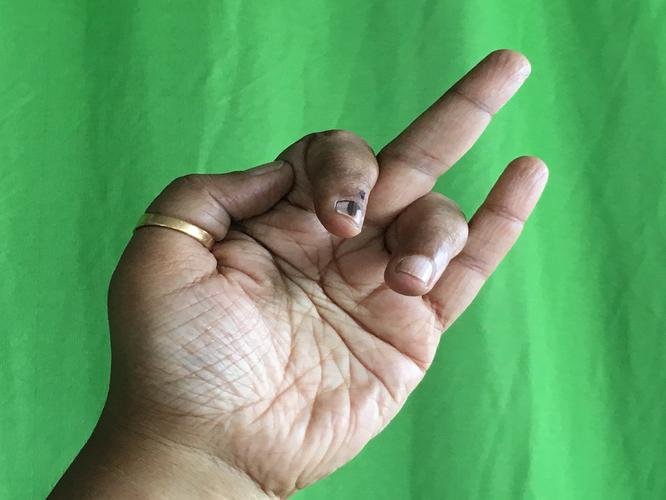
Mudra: Shukatundam
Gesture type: single_hand